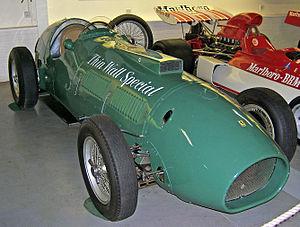
Reginald Harold Haslam Parnell, né le 2 juillet 1911 à Derby, décédé d'une péritonite le 7 janvier 1964 à Derby, est un ancien pilote automobile britannique qui a disputé le championnat du monde de Formule 1 de 1950 à 1952, puis en 1954.
Vanwall est une ancienne marque de sport automobile, présente en Formule 1 de 1954 à 1960. Elle a notamment remporté le tout premier championnat du monde des constructeurs de formule 1.